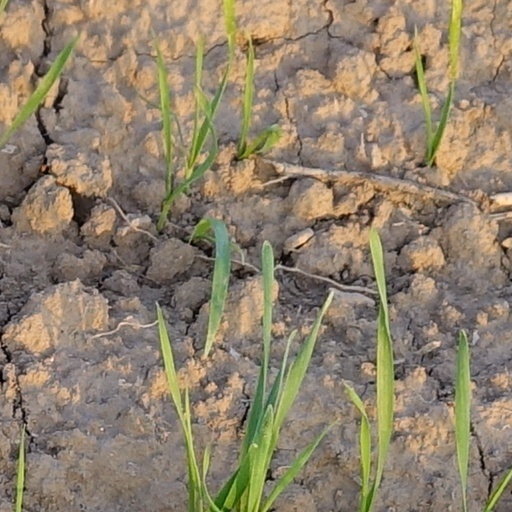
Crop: wheat